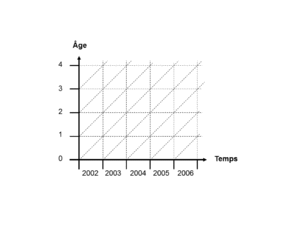
DL_Fig3
Le diagramme de Lexis est un outil, utilisé essentiellement en démographie et en actuariat, qui permet de localiser, sur une figure à deux axes, des événements et des effectifs de population en fonction du temps.